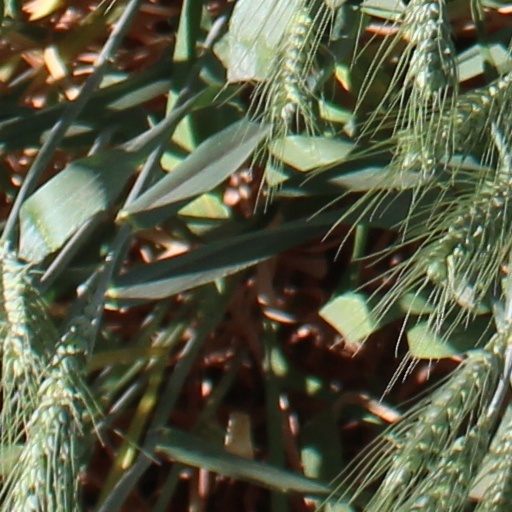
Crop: wheat